Sexual intercourse

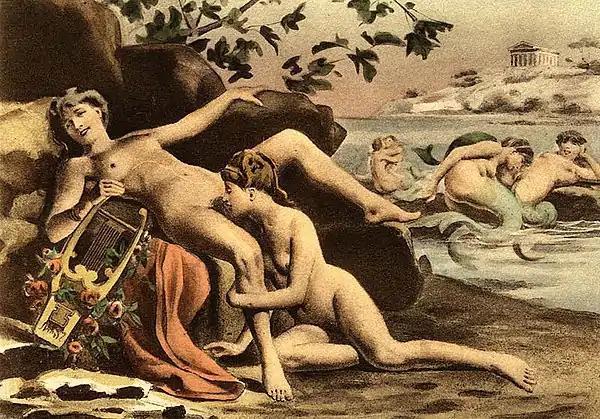
Édouard-Henri Avril depiction of cunnilingus in the life of Sappho

"Sexual intercourse" may be called "coitus", "copulation", "coition", or "intercourse". "Coitus" is derived from the Latin word "coitio" or "coire", meaning "a coming together or joining together" or "to go together", and is known under different ancient Latin names for a variety of sexual activities, but usually denotes penile–vaginal penetration. This is often called vaginal intercourse or "vaginal sex." "Vaginal sex," and less often "vaginal intercourse", may also denote any vaginal sexual activity, particularly if penetrative, including sexual activity between lesbian couples. "Copulation", by contrast, more often denotes the mating process, especially for non-human animals; it can mean a variety of sexual activities between opposite-sex or same-sex pairings, but generally means the sexually reproductive act of transferring sperm from a male to a female or sexual procreation between a man and a woman.